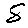
Label: 8